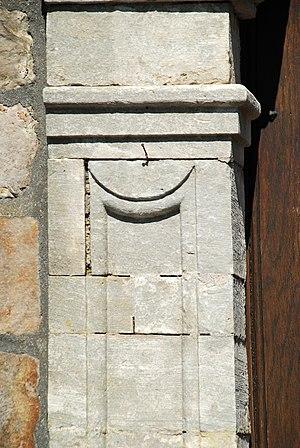
Belgique - Brabant wallon -Orp-le-Grand - Église Saint-Pierre de Jandrain
L'église Saint-Pierre est une église d'origine romane située à Jandrain, village de la commune belge d'Orp-Jauche en Brabant wallon.